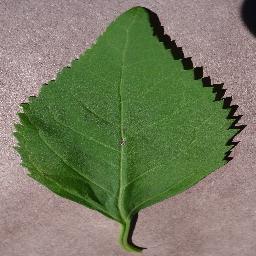
Label: Cherry___healthy